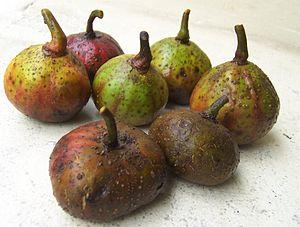
Le figuier de Maurice est un arbre de la famille des Moracées endémique des Mascareignes, que l'on peut trouver en zone climatique humide jusqu'à 1000 mètres d'altitude.
Cette liste répertorie par nom scientifique les espèces végétales arbustives ou arborescentes indigènes de La Réunion, c’est-à-dire celles qui étaient présentes naturellement dans les forêts, savanes et maquis de l'île avant la colonisation humaine.